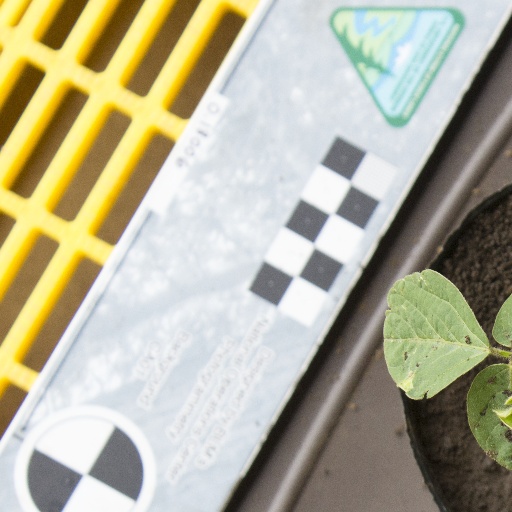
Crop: soybean